Lars Vilks

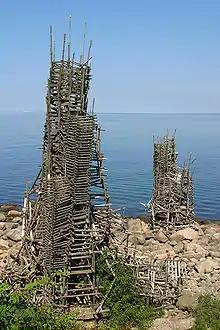
Nimis. Wood sculptures by Vilks at Kullaberg.

In 1980, Vilks created two sculptures, "Nimis" and "Arx", the former made entirely of drift wood and the latter of concrete and rock, in the Kullaberg nature reserve in Höganäs, Skåne. When the local authority found out, it tried to remove them, with fines being imposed, and vandals attacked them with fire and chainsaws. However, in 1996, the small area where the sculptures are located was proclaimed by Vilks as an independent country, "Ladonia". "Nimis" was sold to Joseph Beuys as a means to circumvent the Swedish building code laws concerning unlawful building process. The sculpture of Nimis was later owned by the late conceptual artist Christo; the legal document documenting the sale is on display at the Swedish Museum of Sketches.